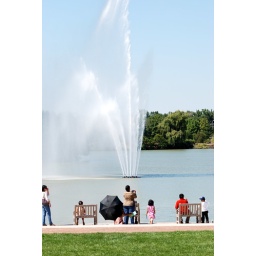
Top crop, but oh well. I really like the bold colors in the grass and clothes contrasted against the pale water.